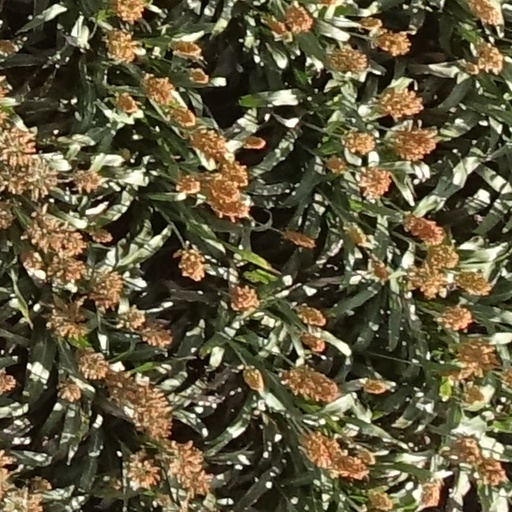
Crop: sorghum